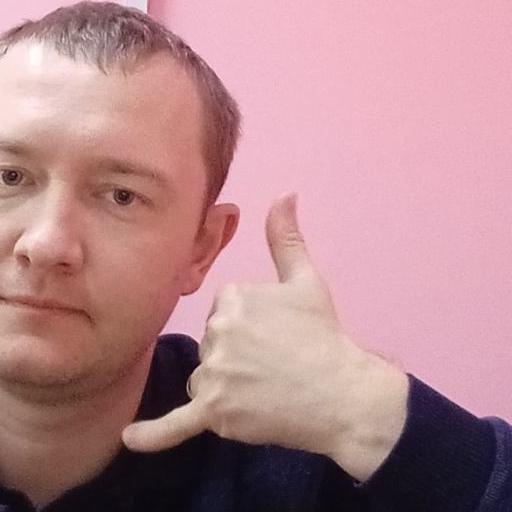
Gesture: call